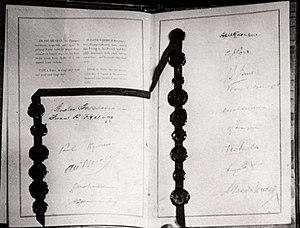
Le pacte Briand-Kellogg, ou pacte de Paris, est un traité signé par soixante-trois pays qui « condamnent le recours à la guerre pour le règlement des différends internationaux et y renoncent en tant qu'instrument de politique nationale dans leurs relations mutuelles ».